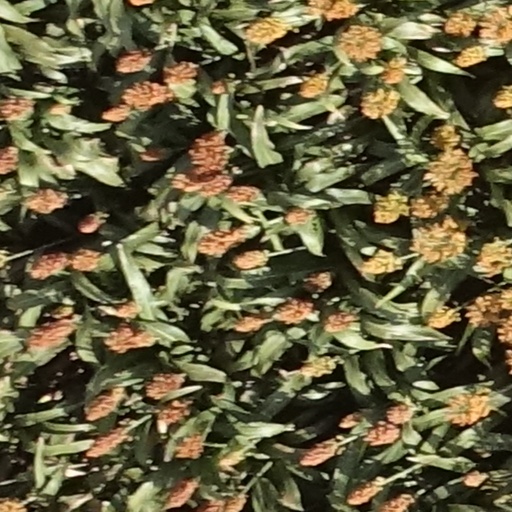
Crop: sorghum